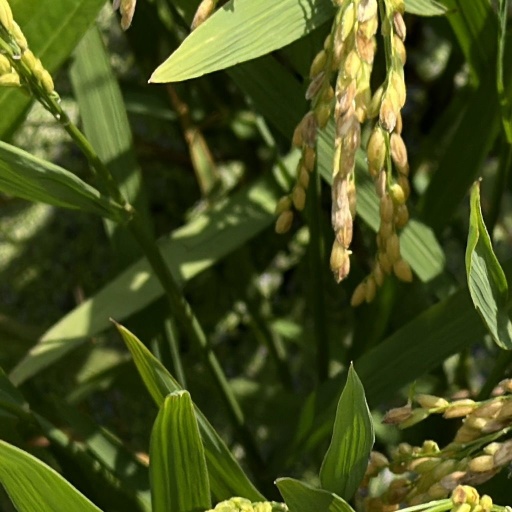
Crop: rice